All Saints' Cathedral, Hong Kong

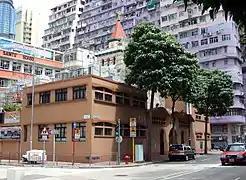
All Saints' Cathedral

All Saints' Cathedral is an Anglican (Episcopal) church at 11 and 2 (KIL no. 2625), in Mong Kok, Kowloon, Hong Kong. It was founded in Yau Ma Tei in 1891 on All Saints' Day.